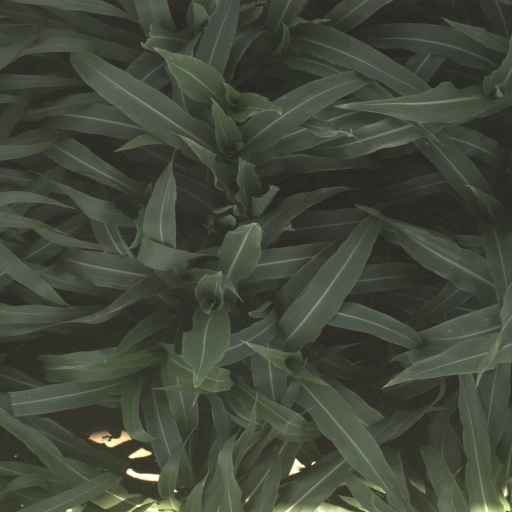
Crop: sorghum